Baseline Road (Colorado)

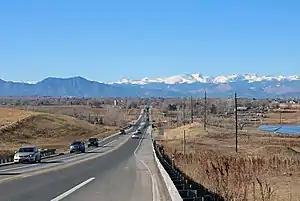
Looking west along Baseline Road from Airport Road in Erie.

Baseline Road is a major east-west street in Boulder, Colorado that extends east of the city through parts of four counties. The western terminus of Baseline Road is at Flagstaff Mountain in the City of Boulder Mountain Parks. The eastern terminus is at 16800 Watkins Road, about east of Lochbuie on the boundary between Adams and Weld Counties. The total length of Baseline Road is approximately , all of which is within the Denver-Aurora-Boulder Combined Statistical Area in Colorado. Baseline Road runs almost exactly along the 40th line of latitude.